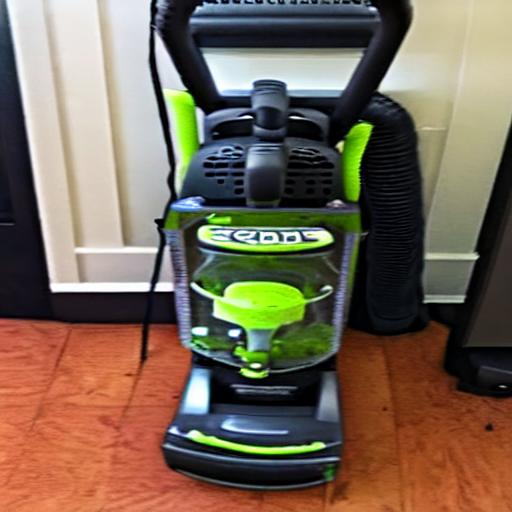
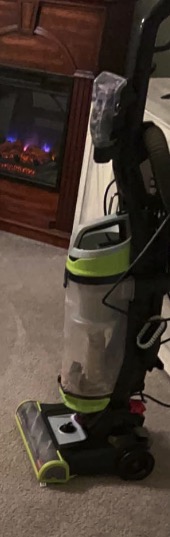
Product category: items_vacuum
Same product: no